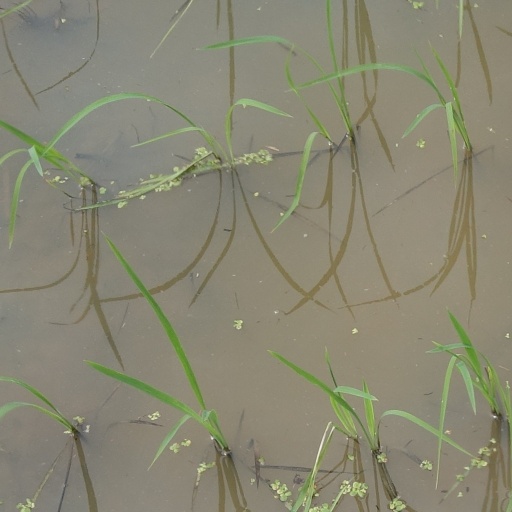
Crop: rice